Fender Performer Bass

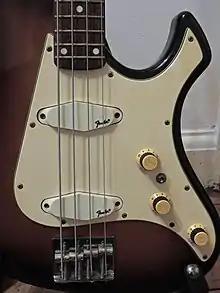
Body of a Fender Performer Bass Guitar showing pickups, bridge and controls

The Fender Performer Bass was designed by John Page to be an evolution version of the Fender Jazz Bass. The Performer Standard was manufactured by FujiGen in Japan in 1986, at a time when Fender was just completing moving United States production from Fullerton (which had been through terrible quality control issues) to Corona. Shortly after the launch of these instruments, CBS sold Fender to a group of employees led by Bill Schultz and production of the Performers ceased. It is rumored that only a few hundred were made and that some were ordered to be destroyed because of a copyright dispute concerning the neck; however, there is no credible evidence for this. Because no manufacturing assets were transferred in the sale – forcing the new owners to contract the manufacture of instruments – it is more likely that the new Fender Musical Instruments Corporation simply chose to focus on proven lines.